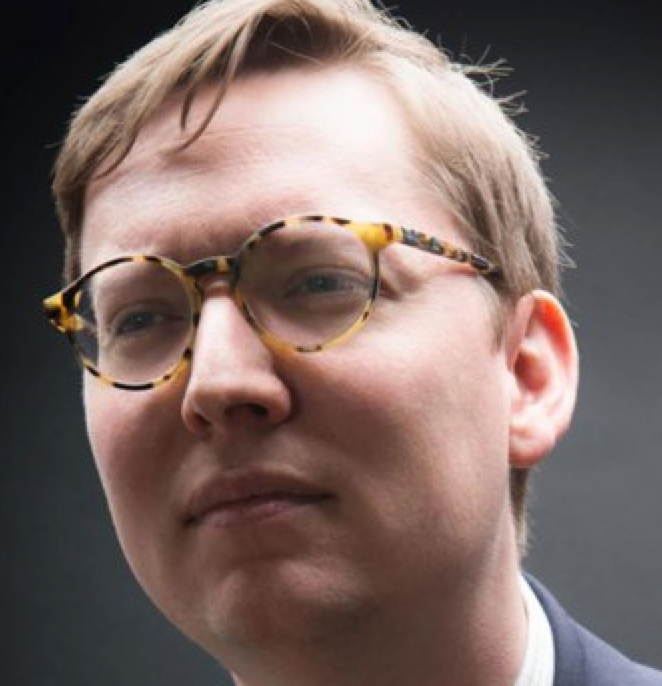
Gender: men